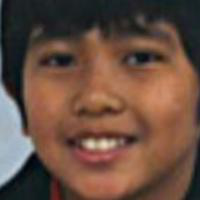
Age group: age 11-20